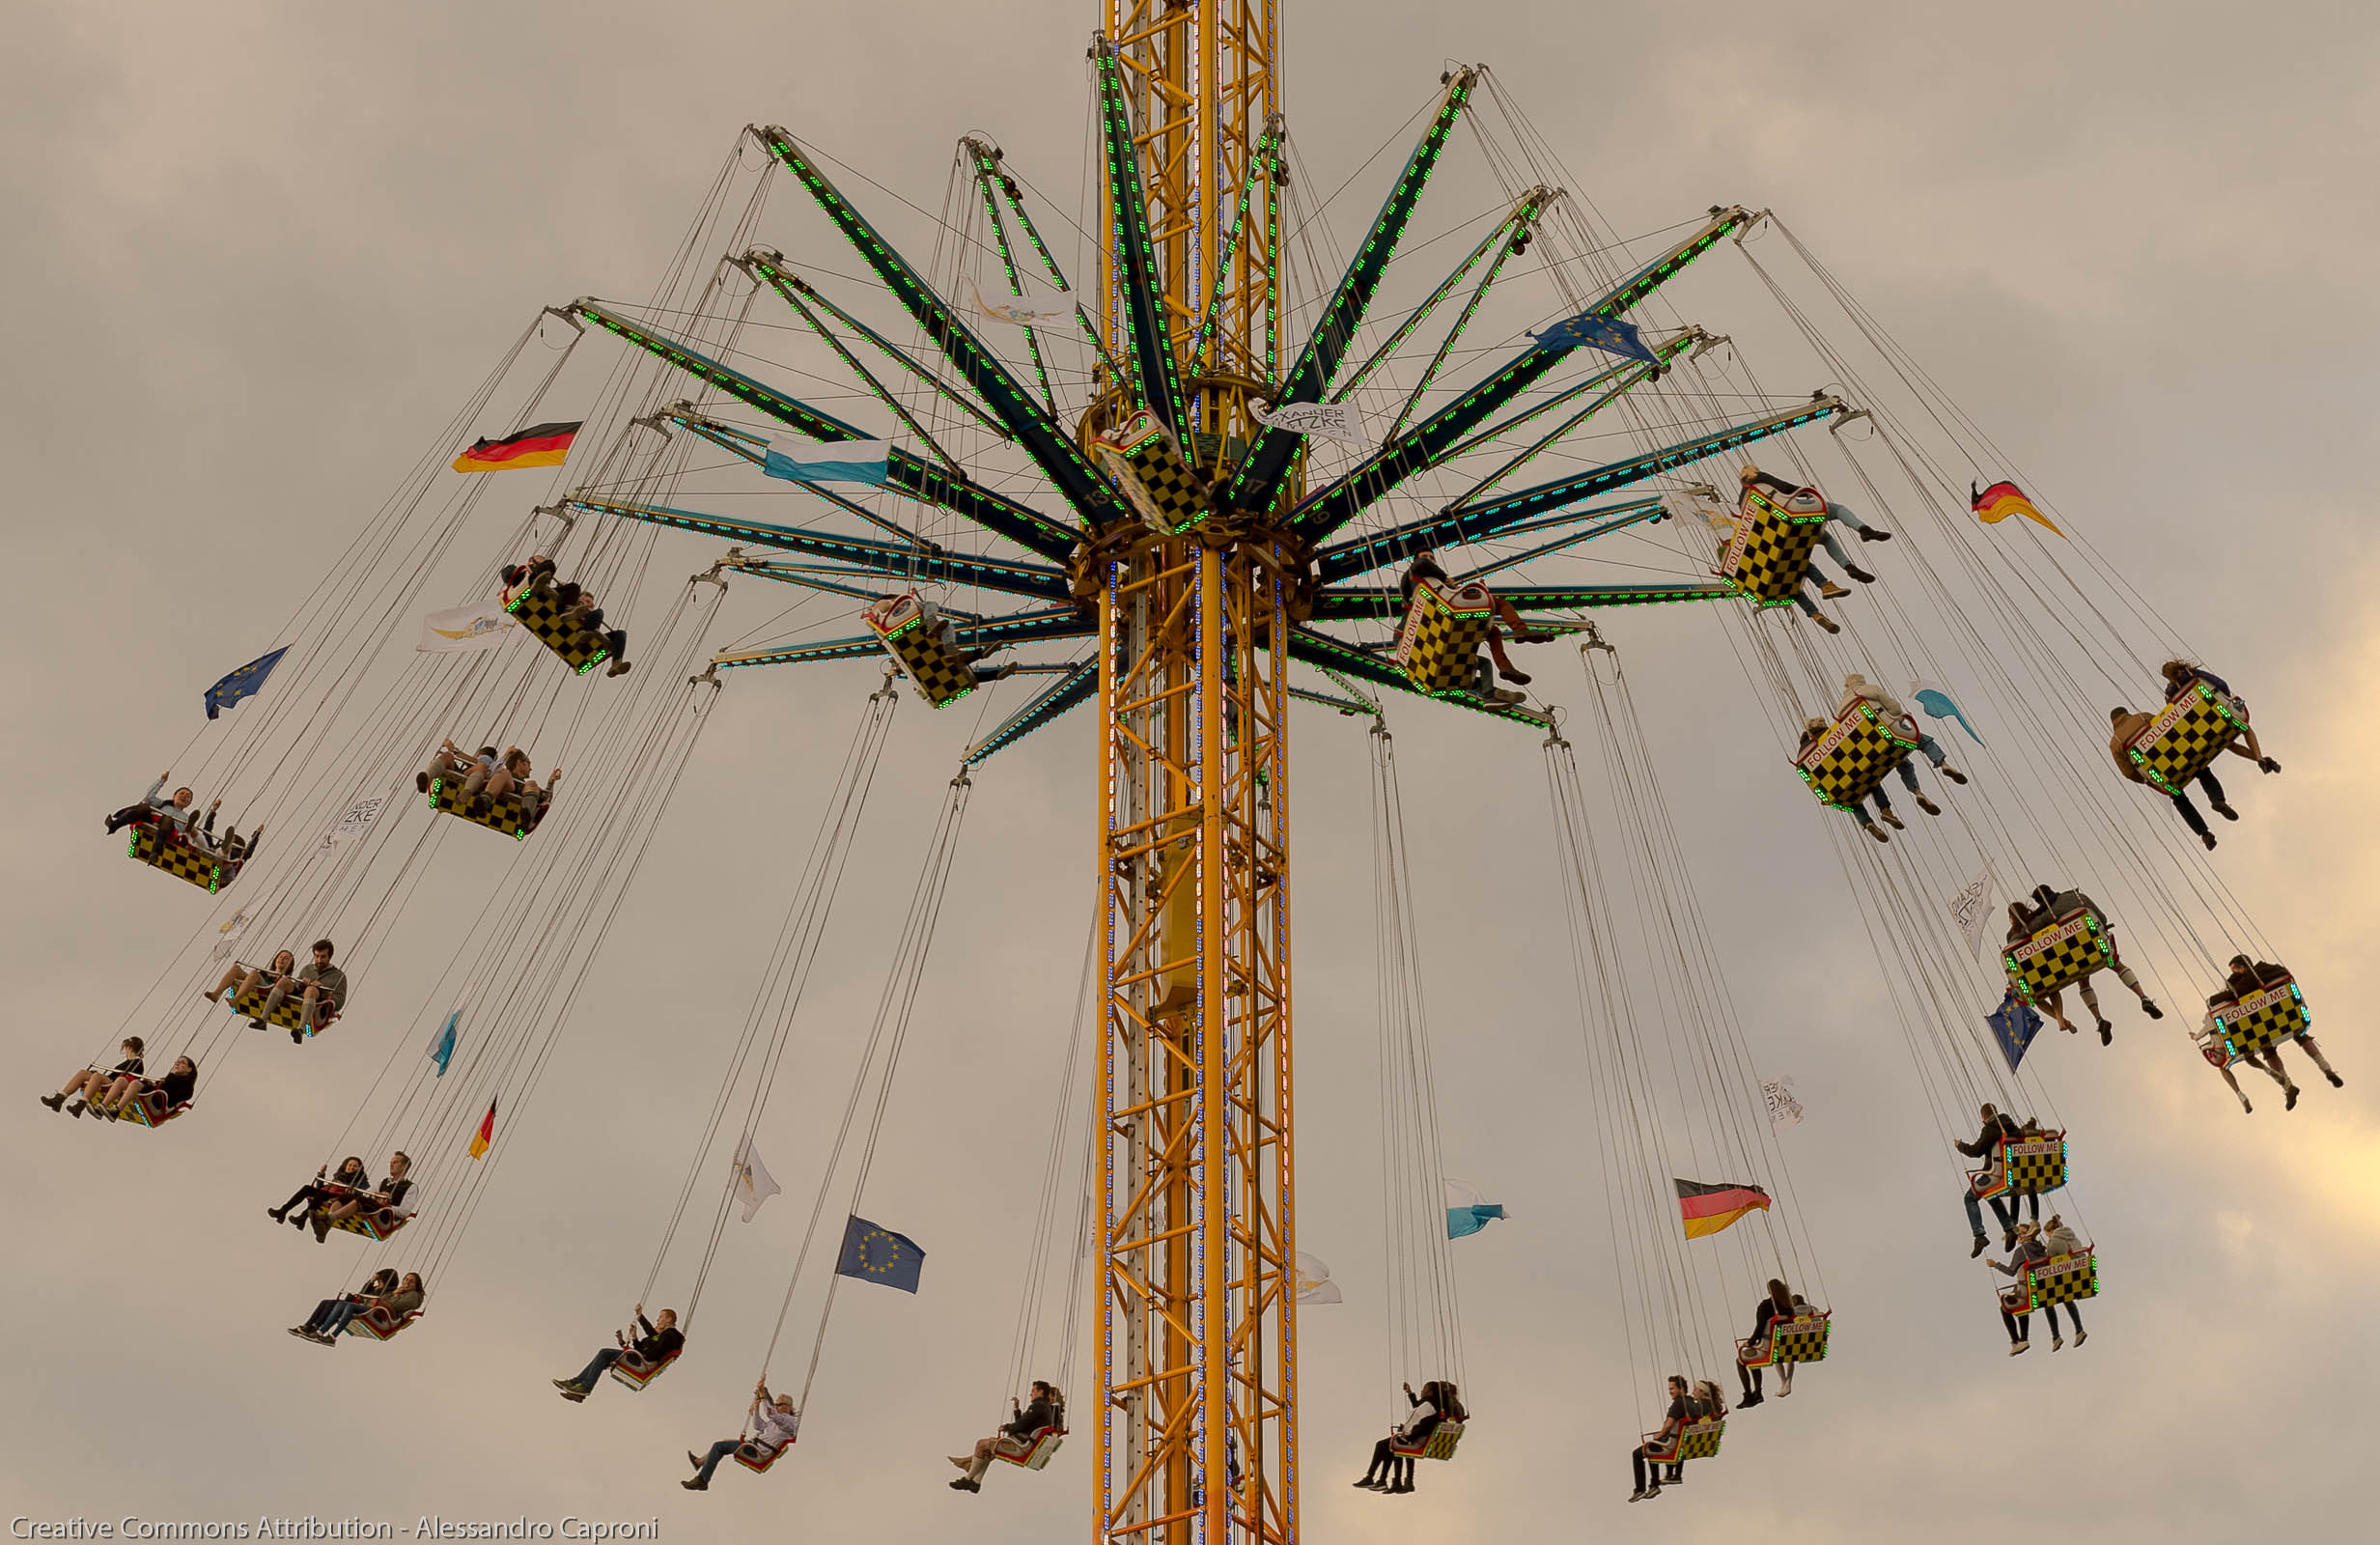
sunset, flower, nikon, art, amusementpark, symmetry, deutschland, bayern, munich, oktoberfest, nikond4, d4, caproni, carrusel